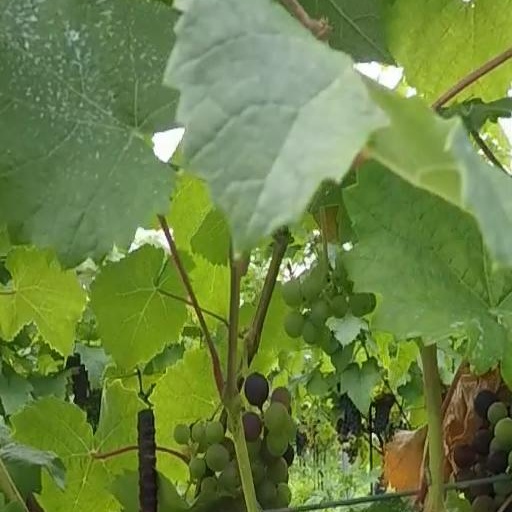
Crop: grape